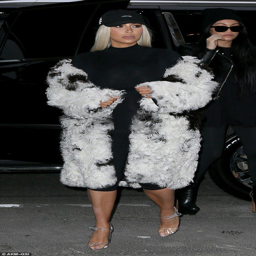
her own flashy coat : earlier on friday , person made her own wintry fashion statement as she headed to person for a bit of shopping